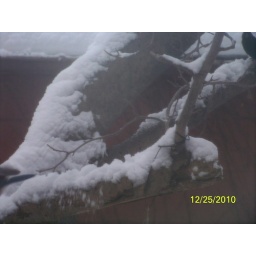
The birds were eating seed that was left out for them in the snowy days of December.